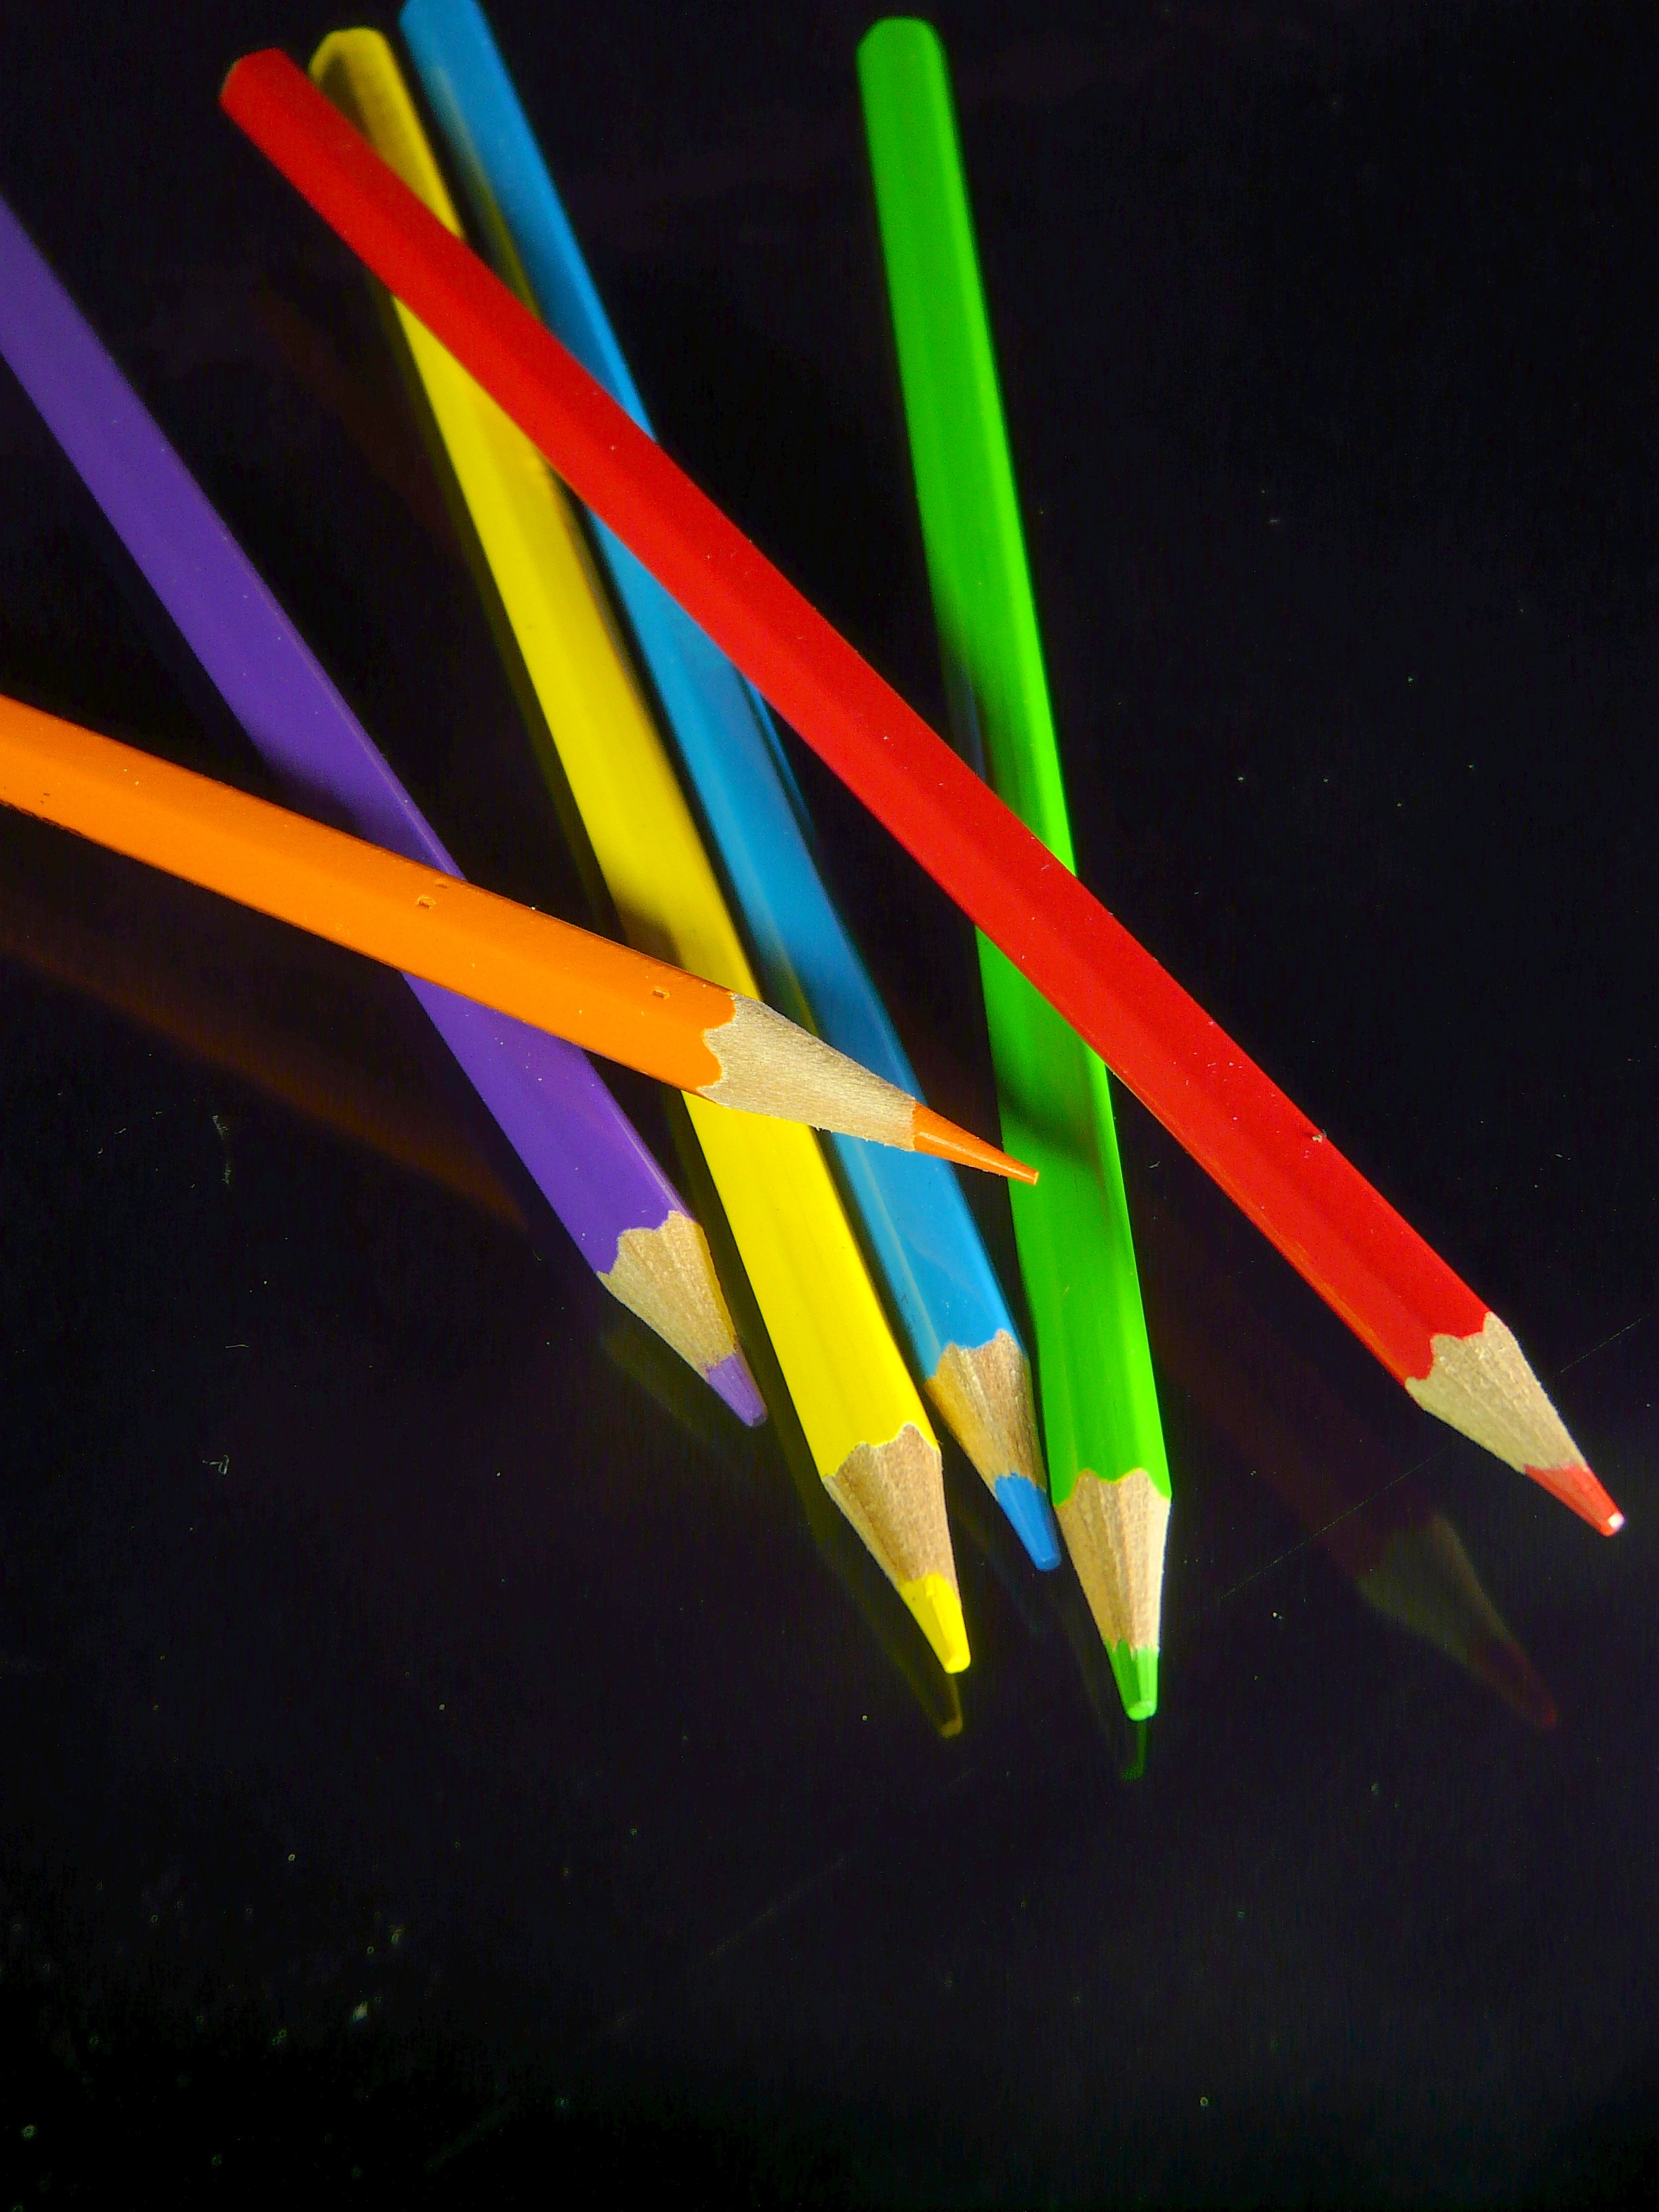
light, line, green, red, color, colorful, yellow, toy, pens, crayons, draw, shape, macro photography, colored pencils, colour pencils, wooden pegs